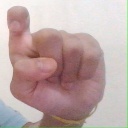
अक्षर: इ